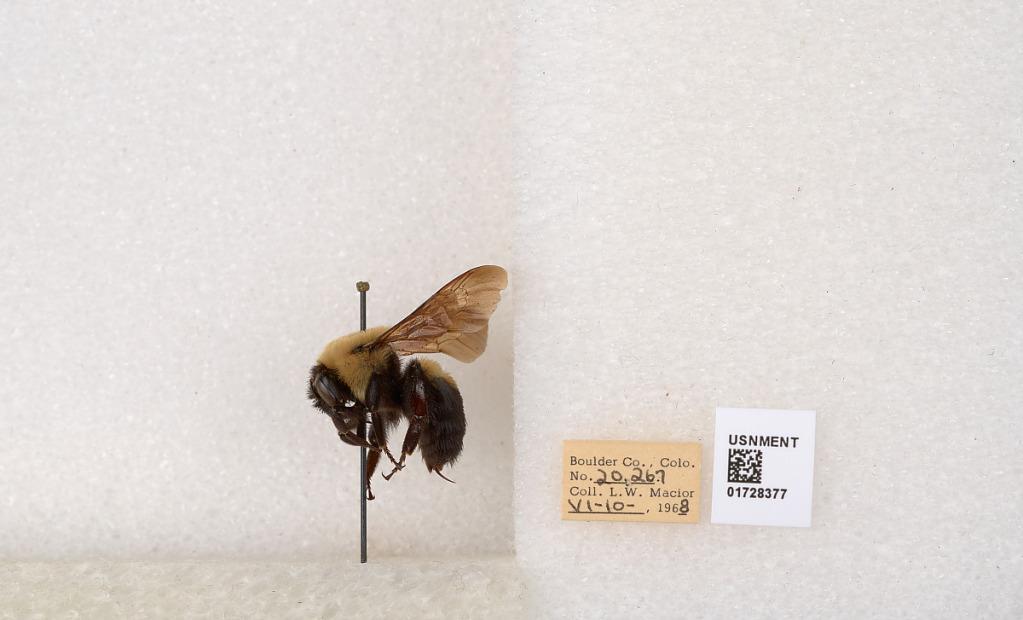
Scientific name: Bombus (Separatobombus) griseocollis (De Geer)
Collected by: L. Macior
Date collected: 1968-6-10
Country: United States
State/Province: Colorado
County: Boulder
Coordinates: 40.0925, -105.358